Devala, India

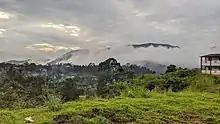
View of Devala

Devala is a town in the Nilgiris district of Tamil Nadu. It is situated at about 17 km from Gudalur on the Gudalur–Pandalur road. It is close to the Kerala-Tamil Nadu border, with Nilambur on the Kerala side.